Vajrakaya

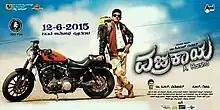
Theatrical release poster

Vajrakaya is a 2015 Indian Kannada-language action drama film directed by A. Harsha. It stars Shiva Rajkumar, Nabha Natesh and Karunya Ram in the lead roles, Avinash, Ravi Kale and Suman as supporting cast, with Sivakarthikeyan, Ravi Teja, Dileep and others in cameo appearances.